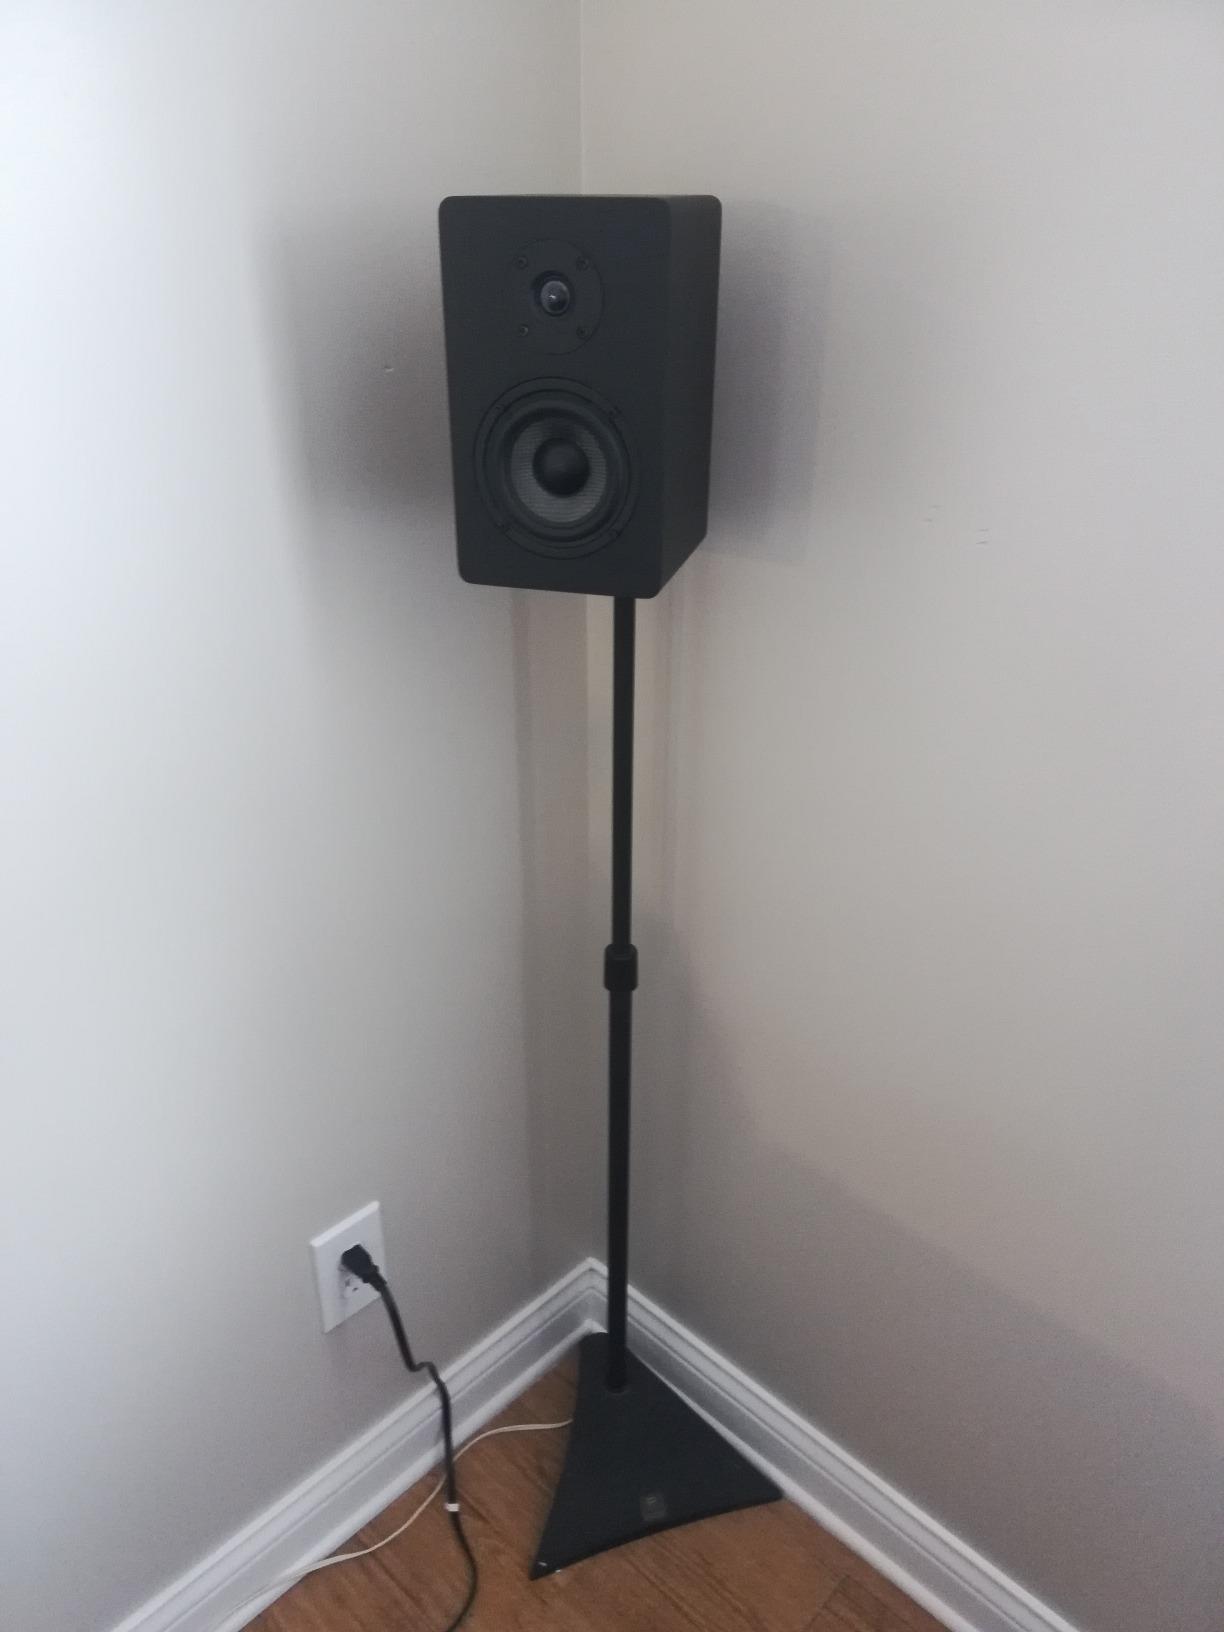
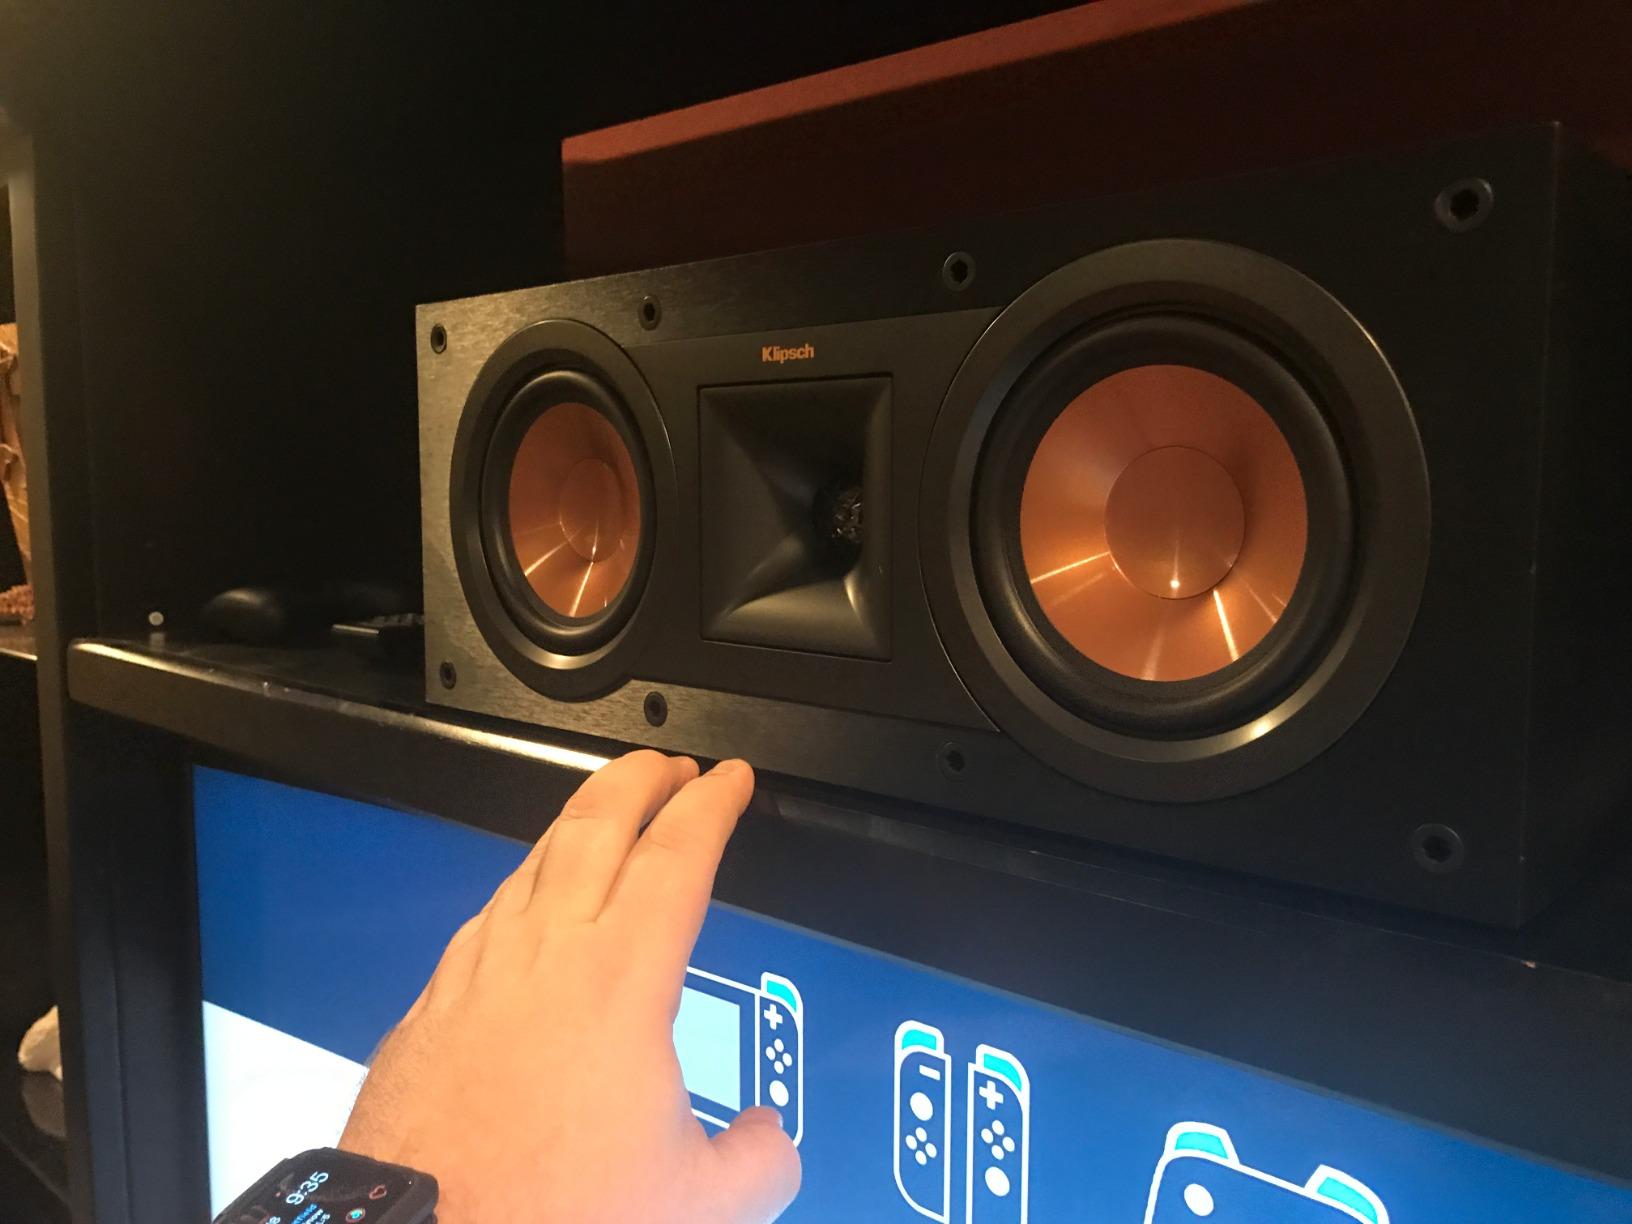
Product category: speaker
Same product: no